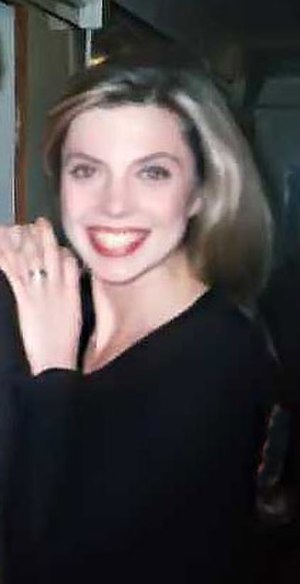
Benedicta Boccoli / Fotografier
Benedicta Boccoli er en italiensk fjernsyns- og teaterskuespillerinde.